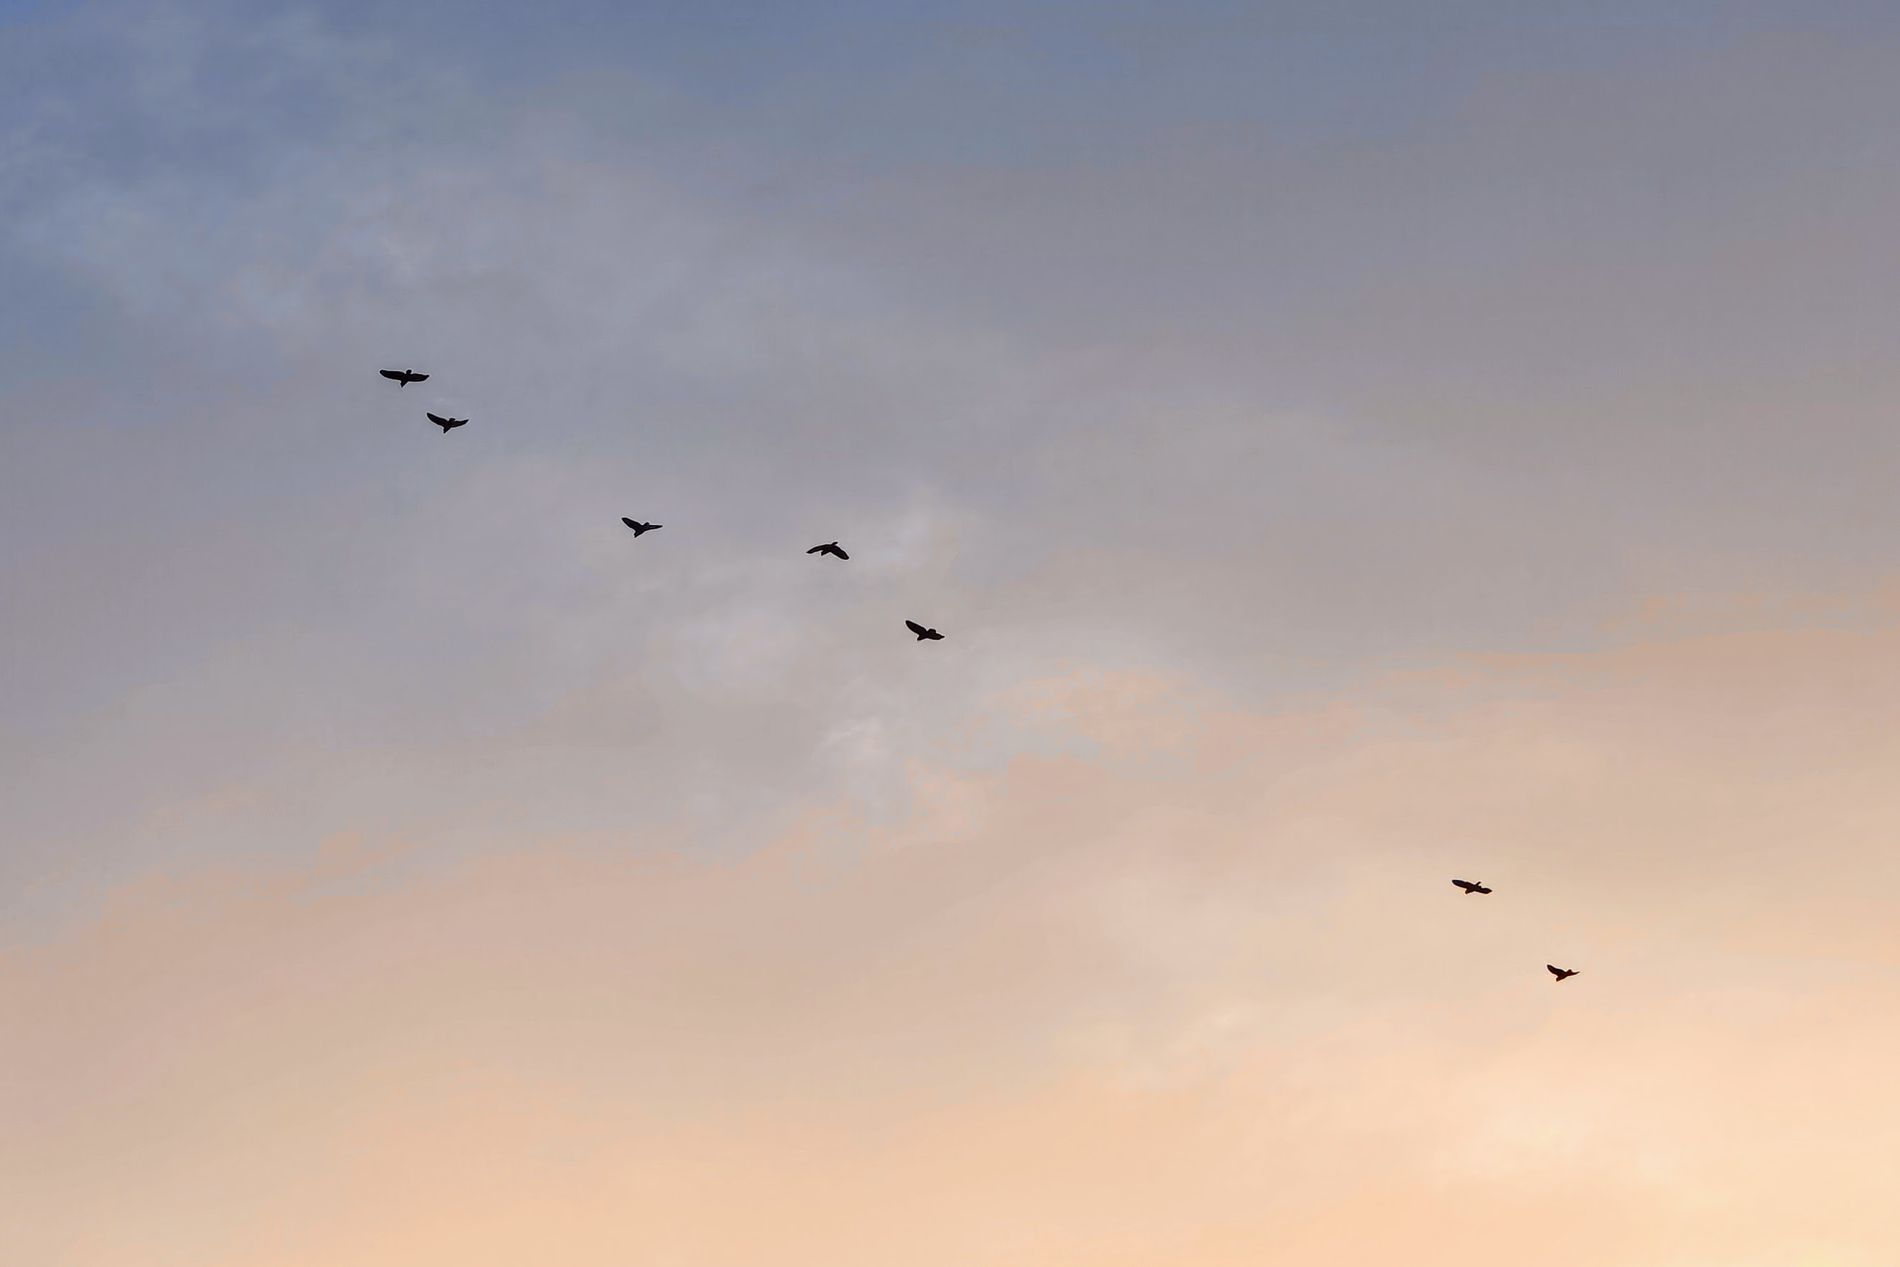
Birds in the sky
In this picture we see the sky in the entire frame where it appears very large and we see the sky colored pink from below and blue from above and there are some light clouds and we find that the picture was taken approximately at the time of sunrise or sunset and we find in the middle of the picture a number of seven birds flying at a high distance that appear as a black balloon
In this picture we see the wide sky filled with a frame and colored pink and blue combined and in the middle there are seven black birds flying high to find this beautiful scene and we find the lighting calm so we find the color of the sky in pink and blue to suggest calm and difference as it is sunset time filled with these charming scenes the colors are natural and calm and we find the surah captured naturally without entering any modifications which enhances the beauty of nature .
We find the angle from bottom to top to make the sky great and dominant. The atmosphere is beautiful and calm, as it is completely natural.
Labels: Animal, Bird, Flying, Nature, Outdoors, Sky, Flock